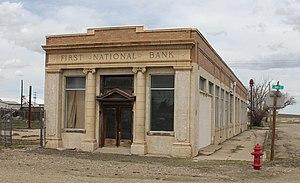
Rock River est une municipalité américaine située dans le comté d'Albany au Wyoming.